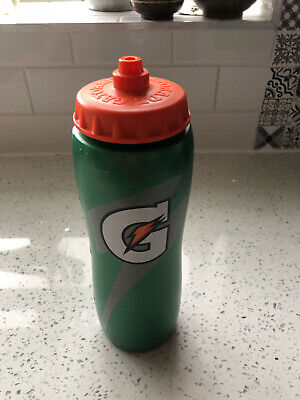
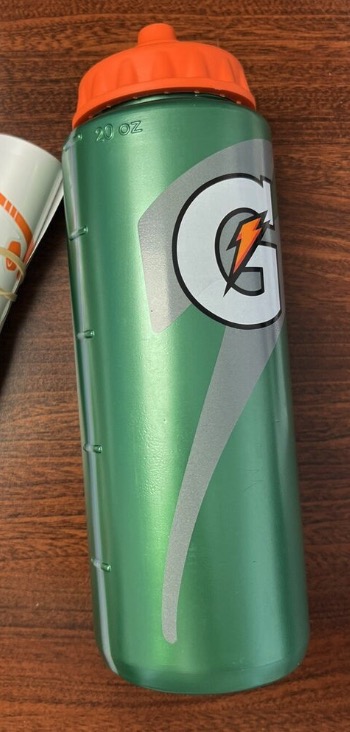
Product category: misc
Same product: yes